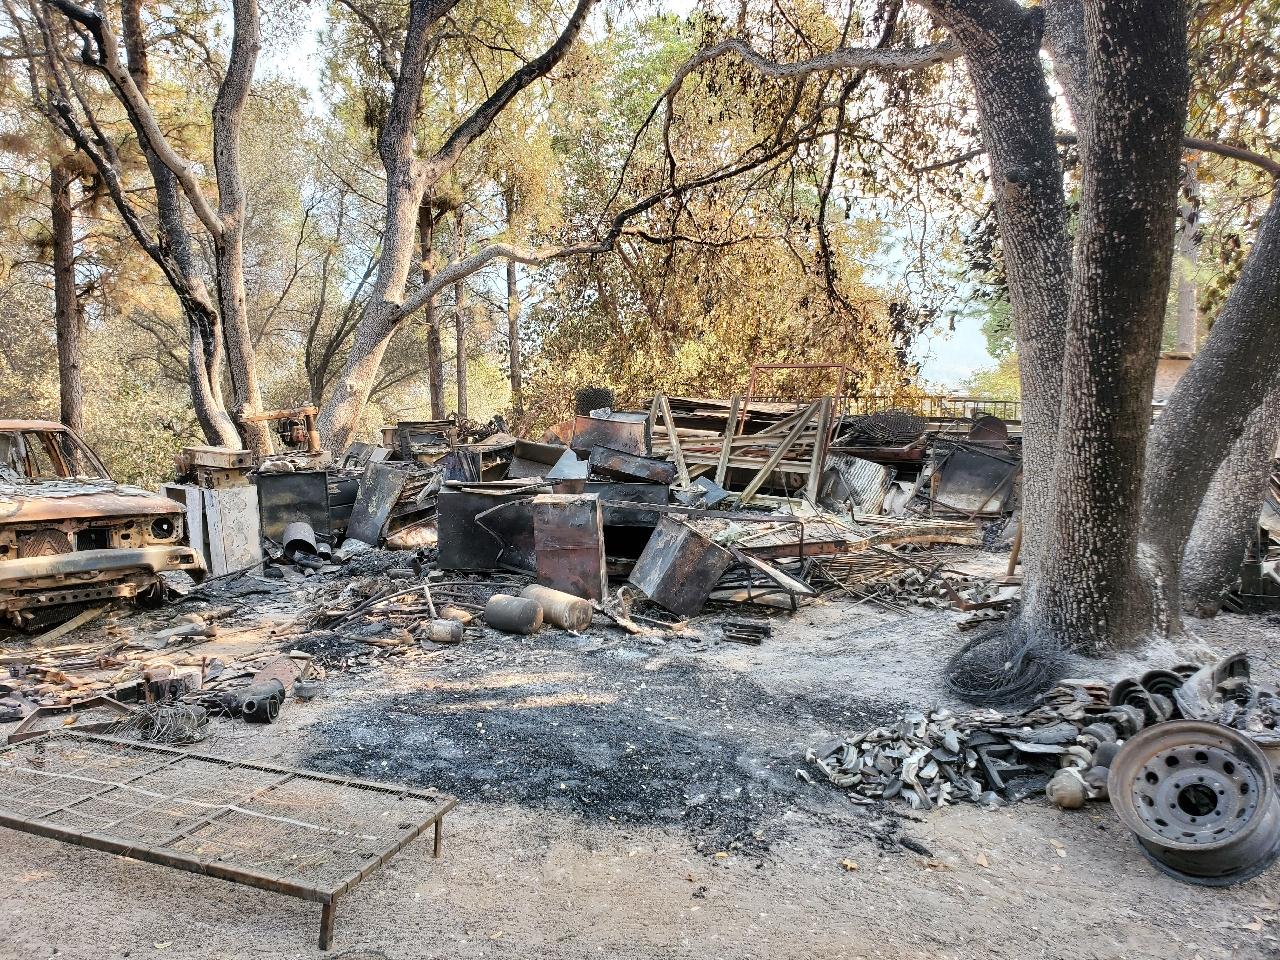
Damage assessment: destroyed